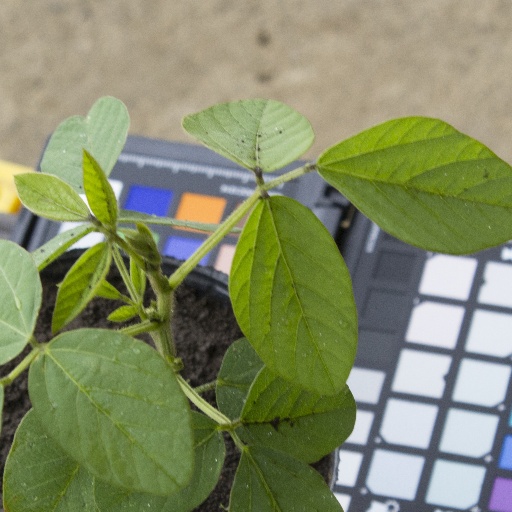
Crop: soybean